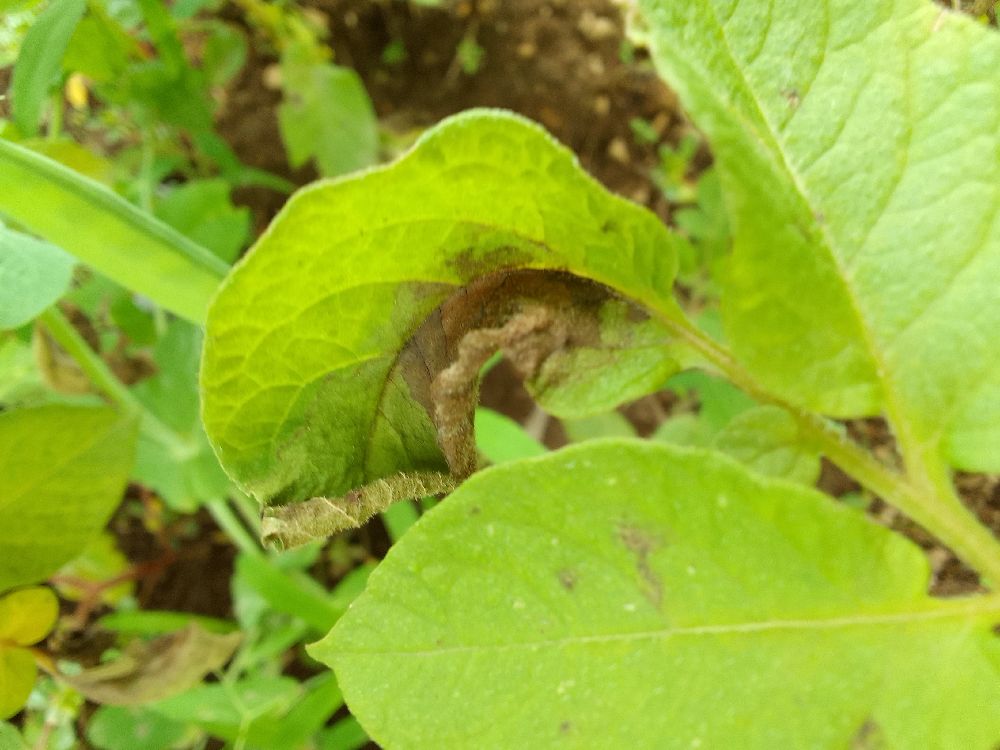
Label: Late blight